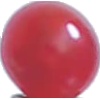
Label: Redcurrant 1